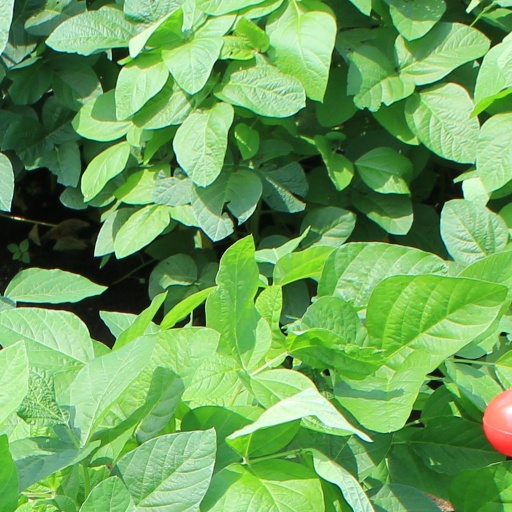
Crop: soybean